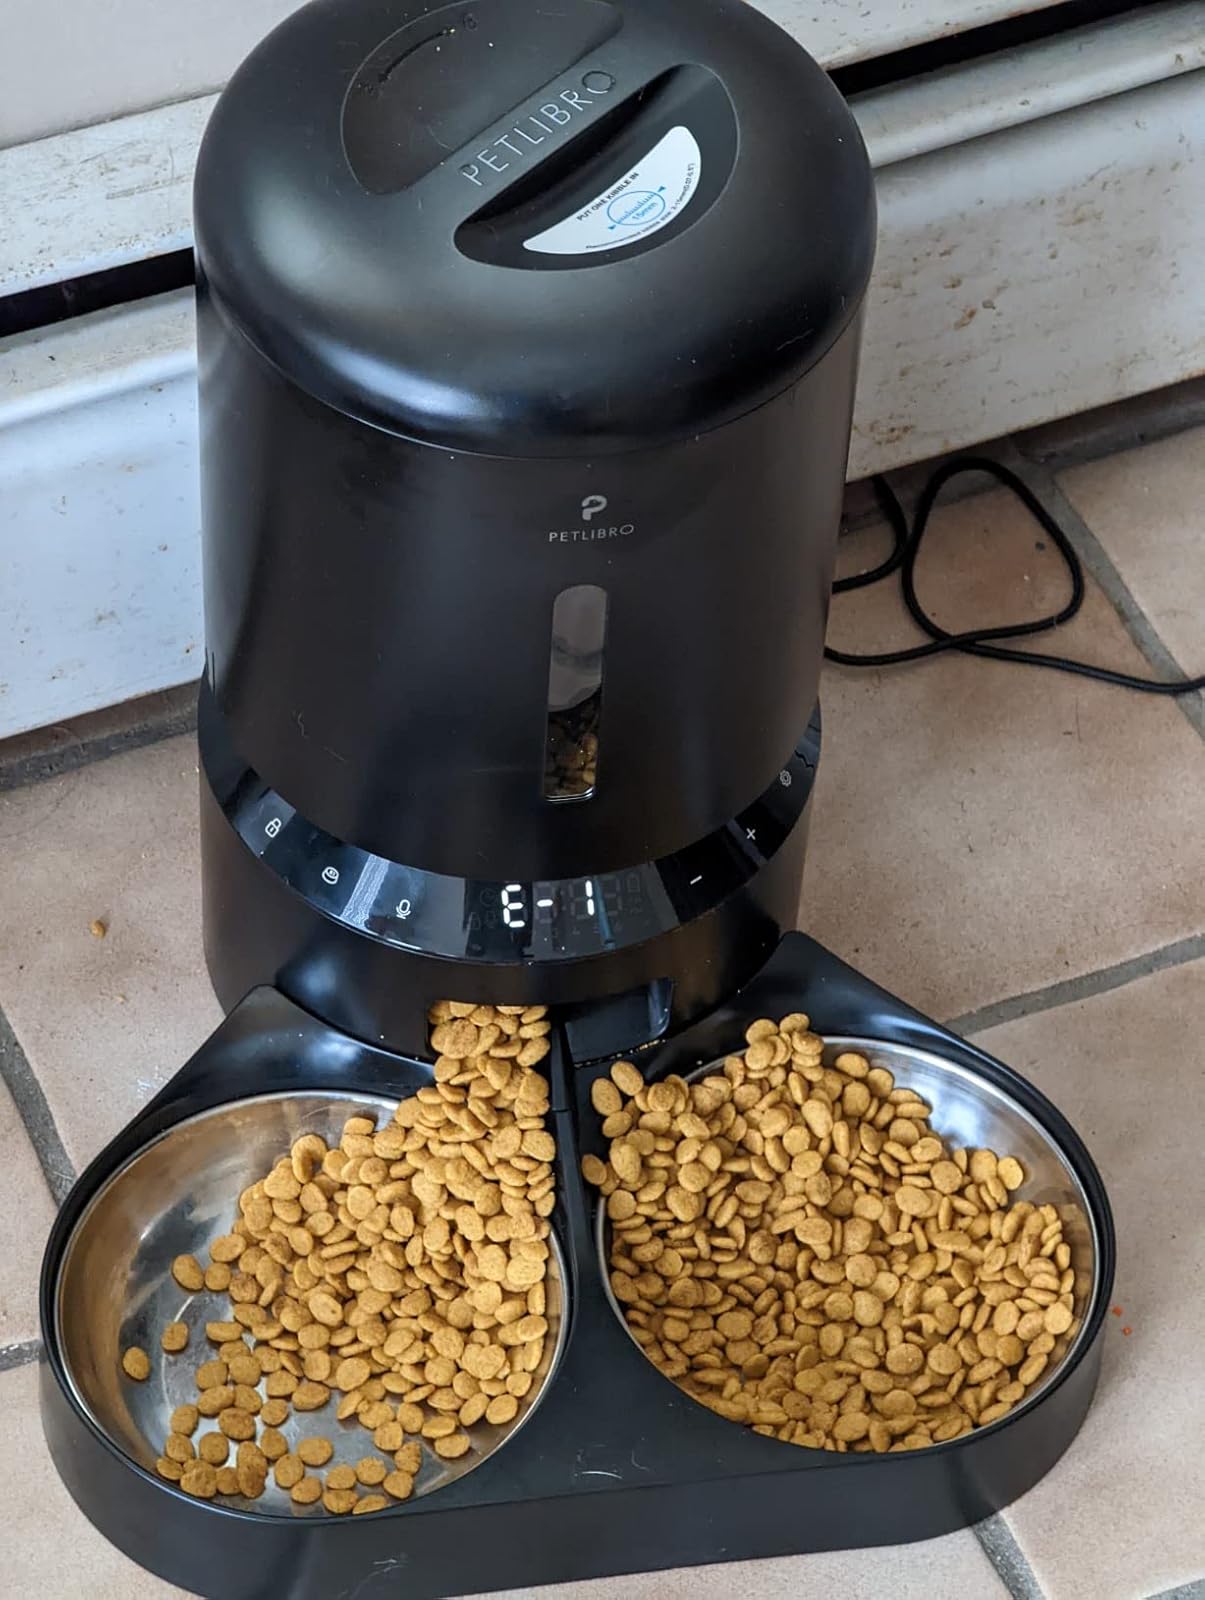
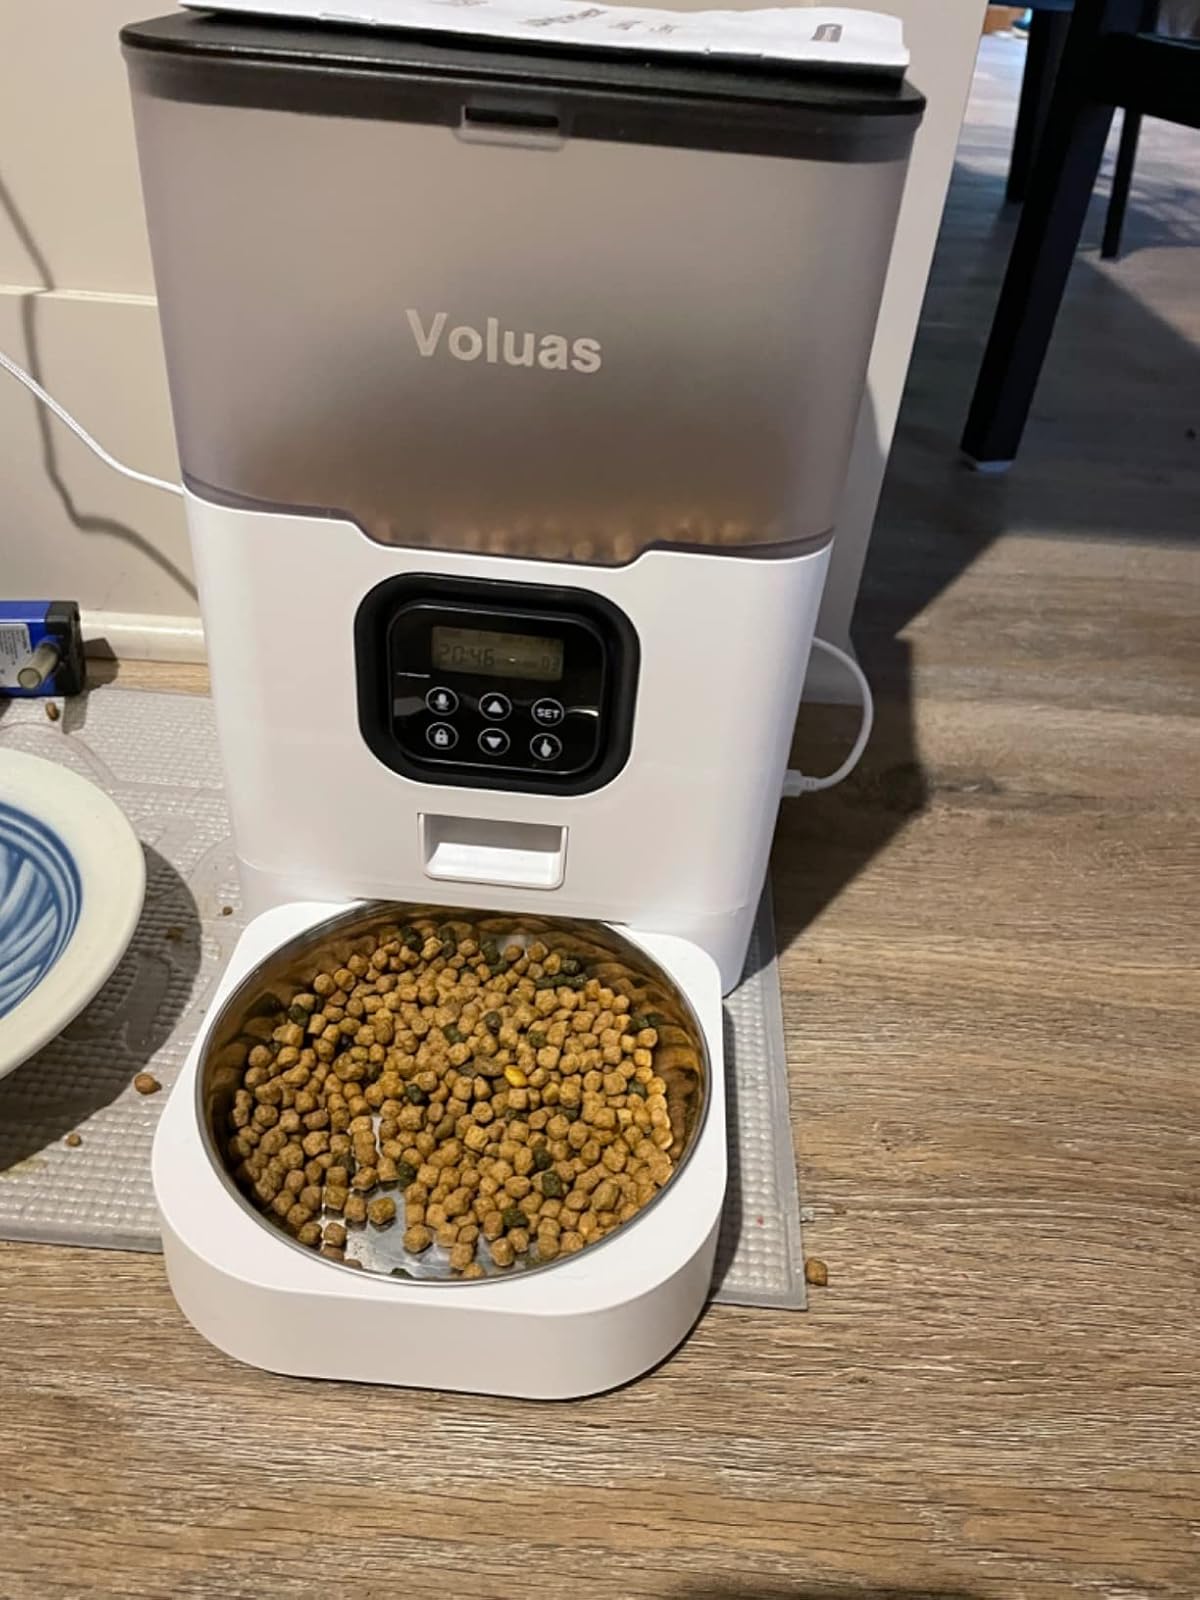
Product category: items_feeder
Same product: no